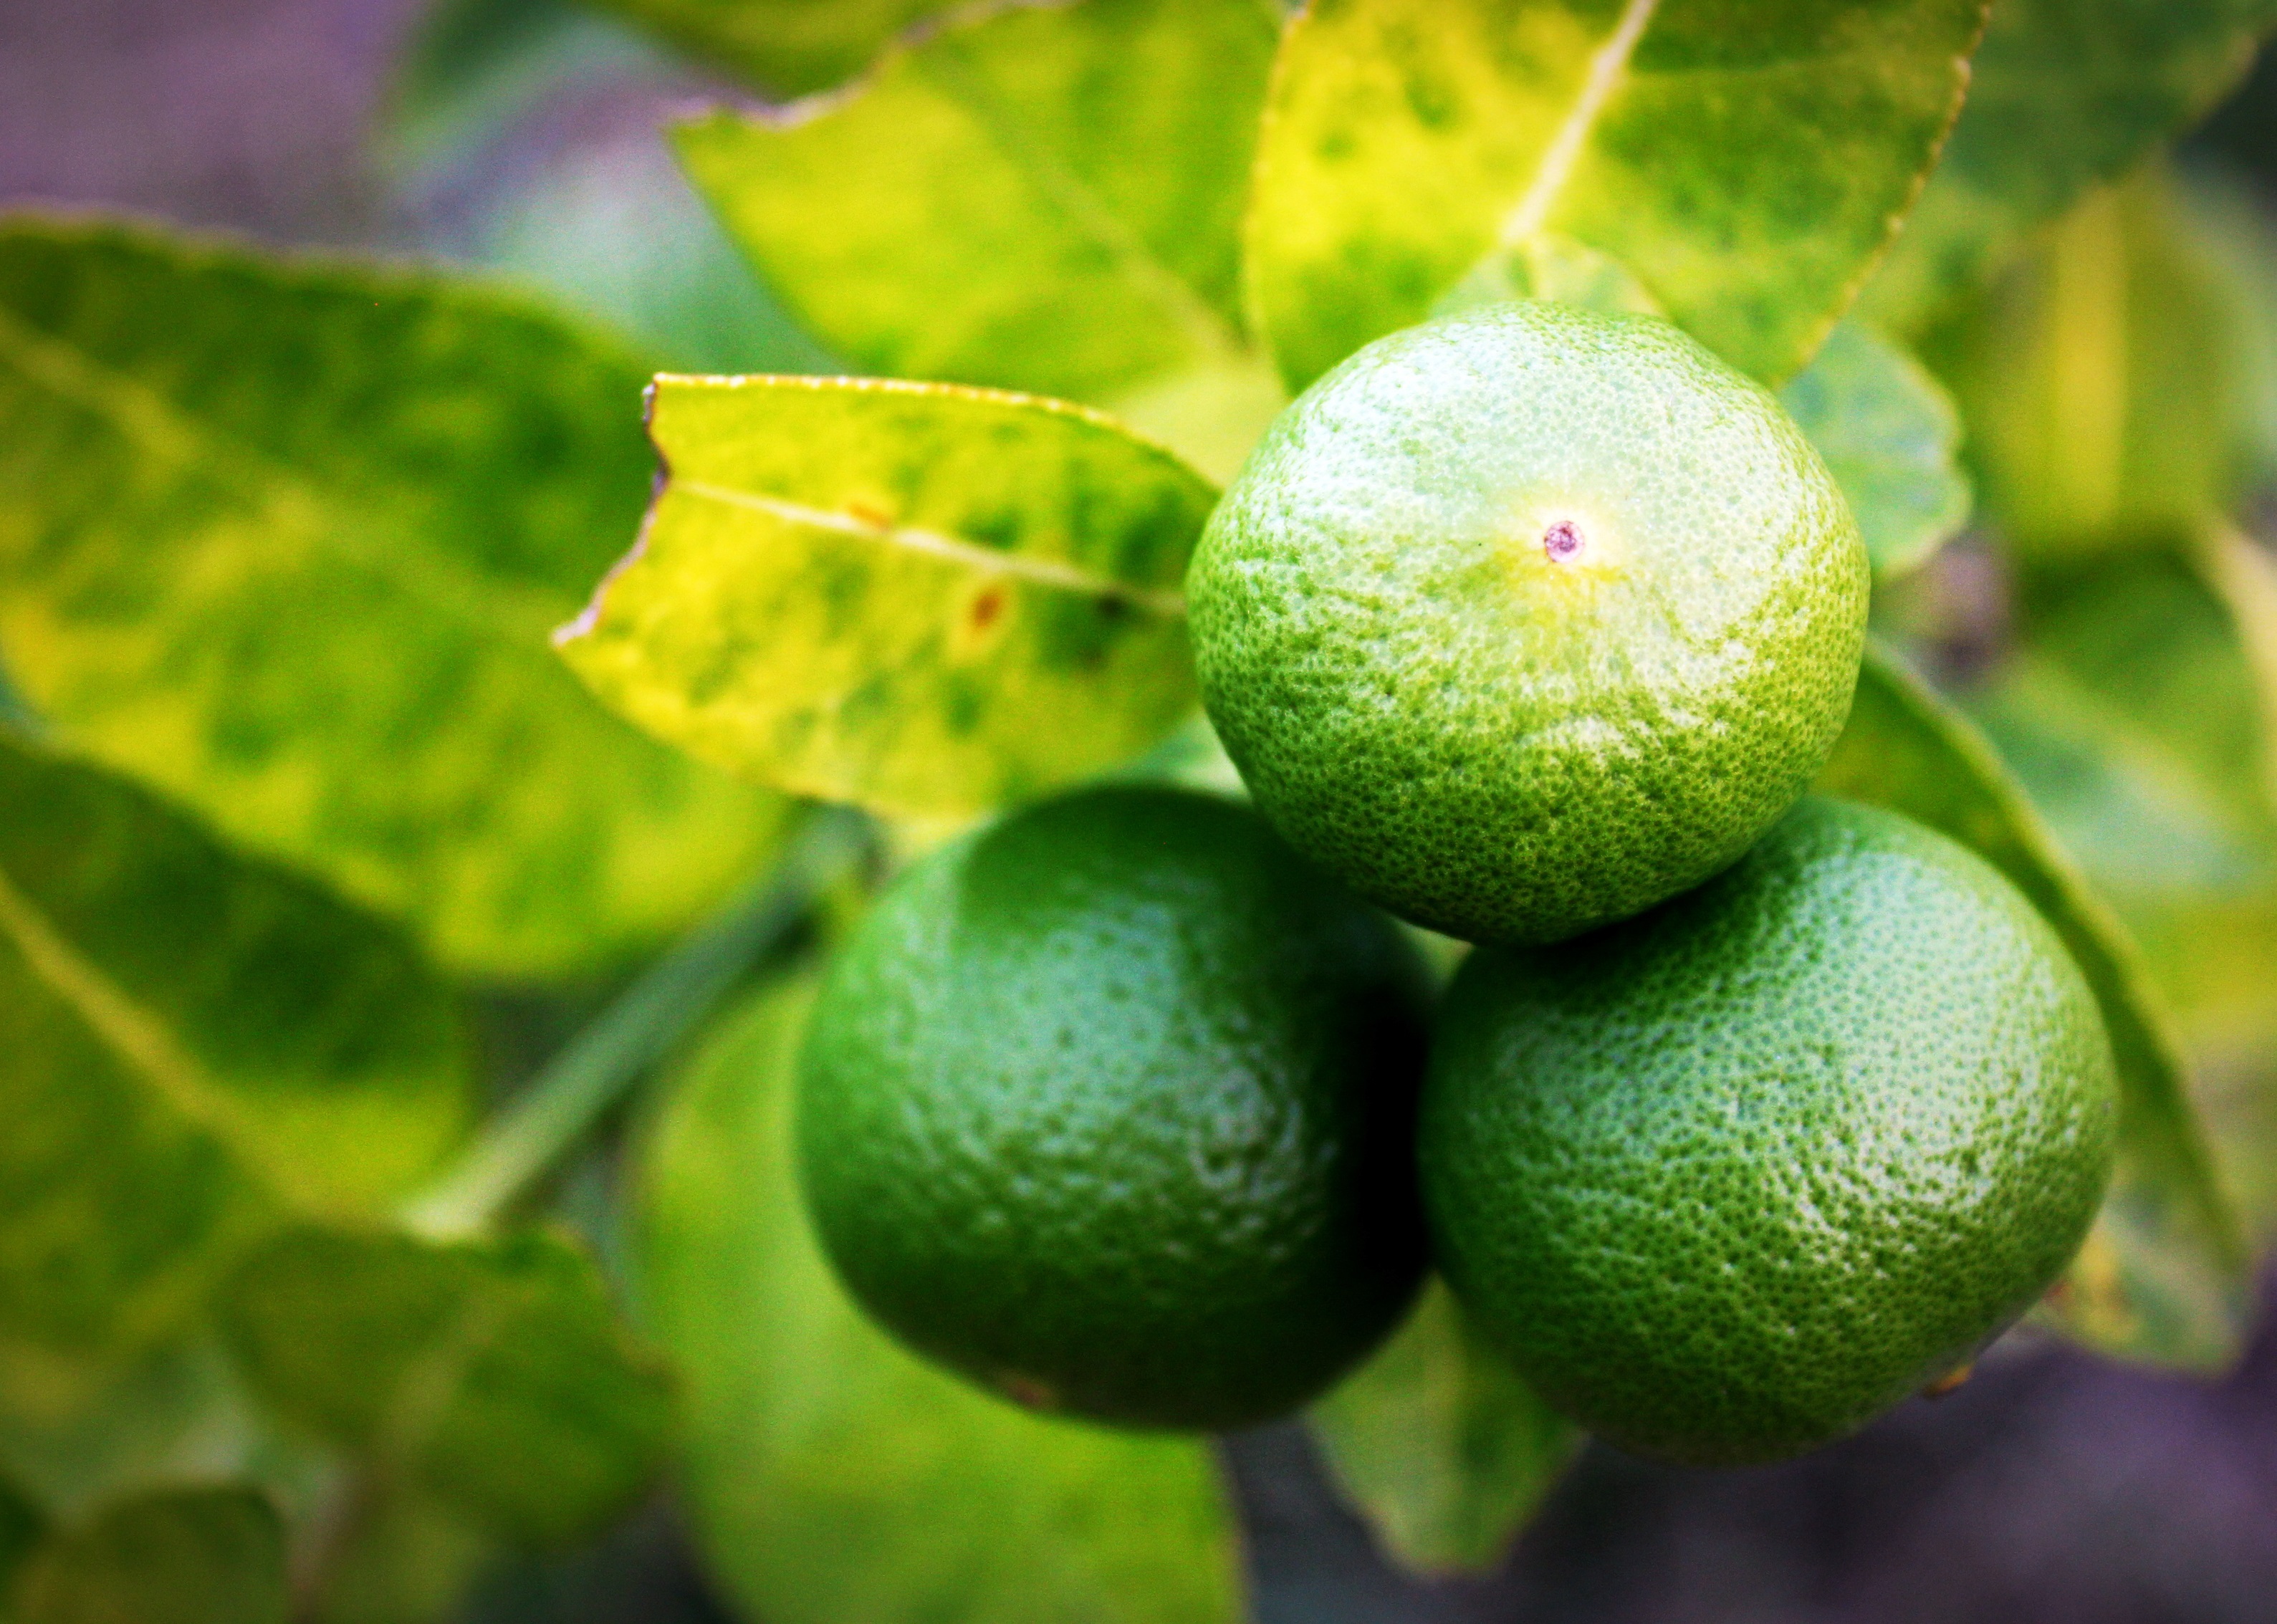
nature, branch, plant, white, fruit, leaf, flower, isolated, ripe, foliage, food, green, produce, tropical, evergreen, studio, closeup, slice, lemon, cut, lime, full, background, shrub, raw, citron, citrus, half, nobody, section, macro photography, whole, flowering plant, bitter orange, land plant, sweet lemon, key lime, yuzu, persian lime